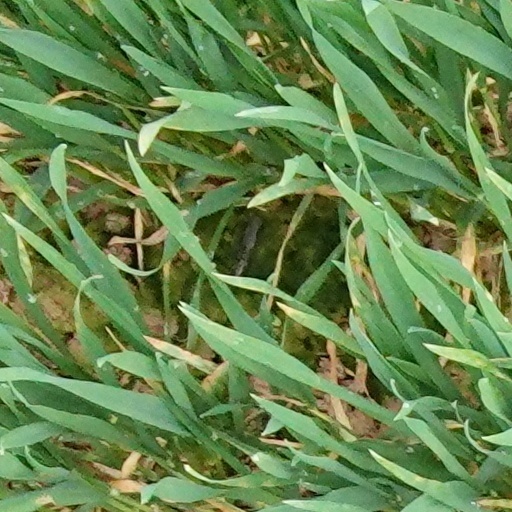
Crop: wheat